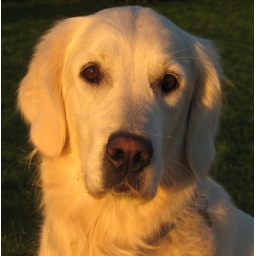
A golden girl in a golden light (EXPLORE 5/10-07 #486)